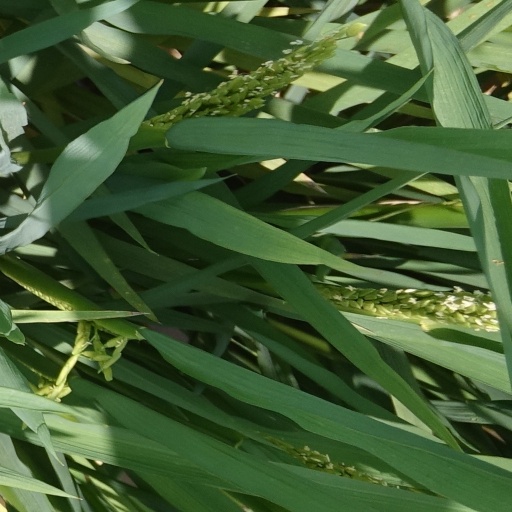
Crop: rice